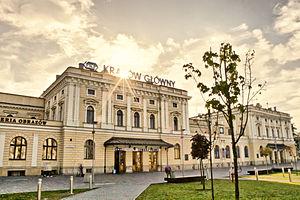
Cracovie est le chef-lieu de la voïvodie de Petite-Pologne. Située au bord de la Vistule, cette ancienne capitale de la Pologne, riche de mille ans d'histoire est considérée comme le véritable centre culturel et intellectuel du pays, qui s’enorgueillit de posséder l’une des plus anciennes universités d’Europe Centrale, l'Université Jagellonne.